Cavitation number

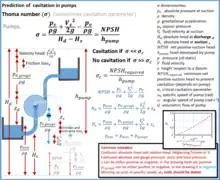
Application of the Thoma number to a pump for prediction of cavitation

Where formula_8 is the net positive suction head and formula_9 is the hydraulic head developed by the pump.